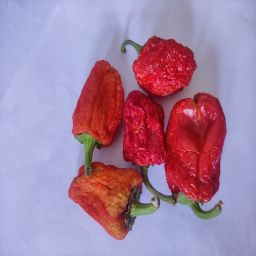
Crop: Bell Pepper
Quality: Dried